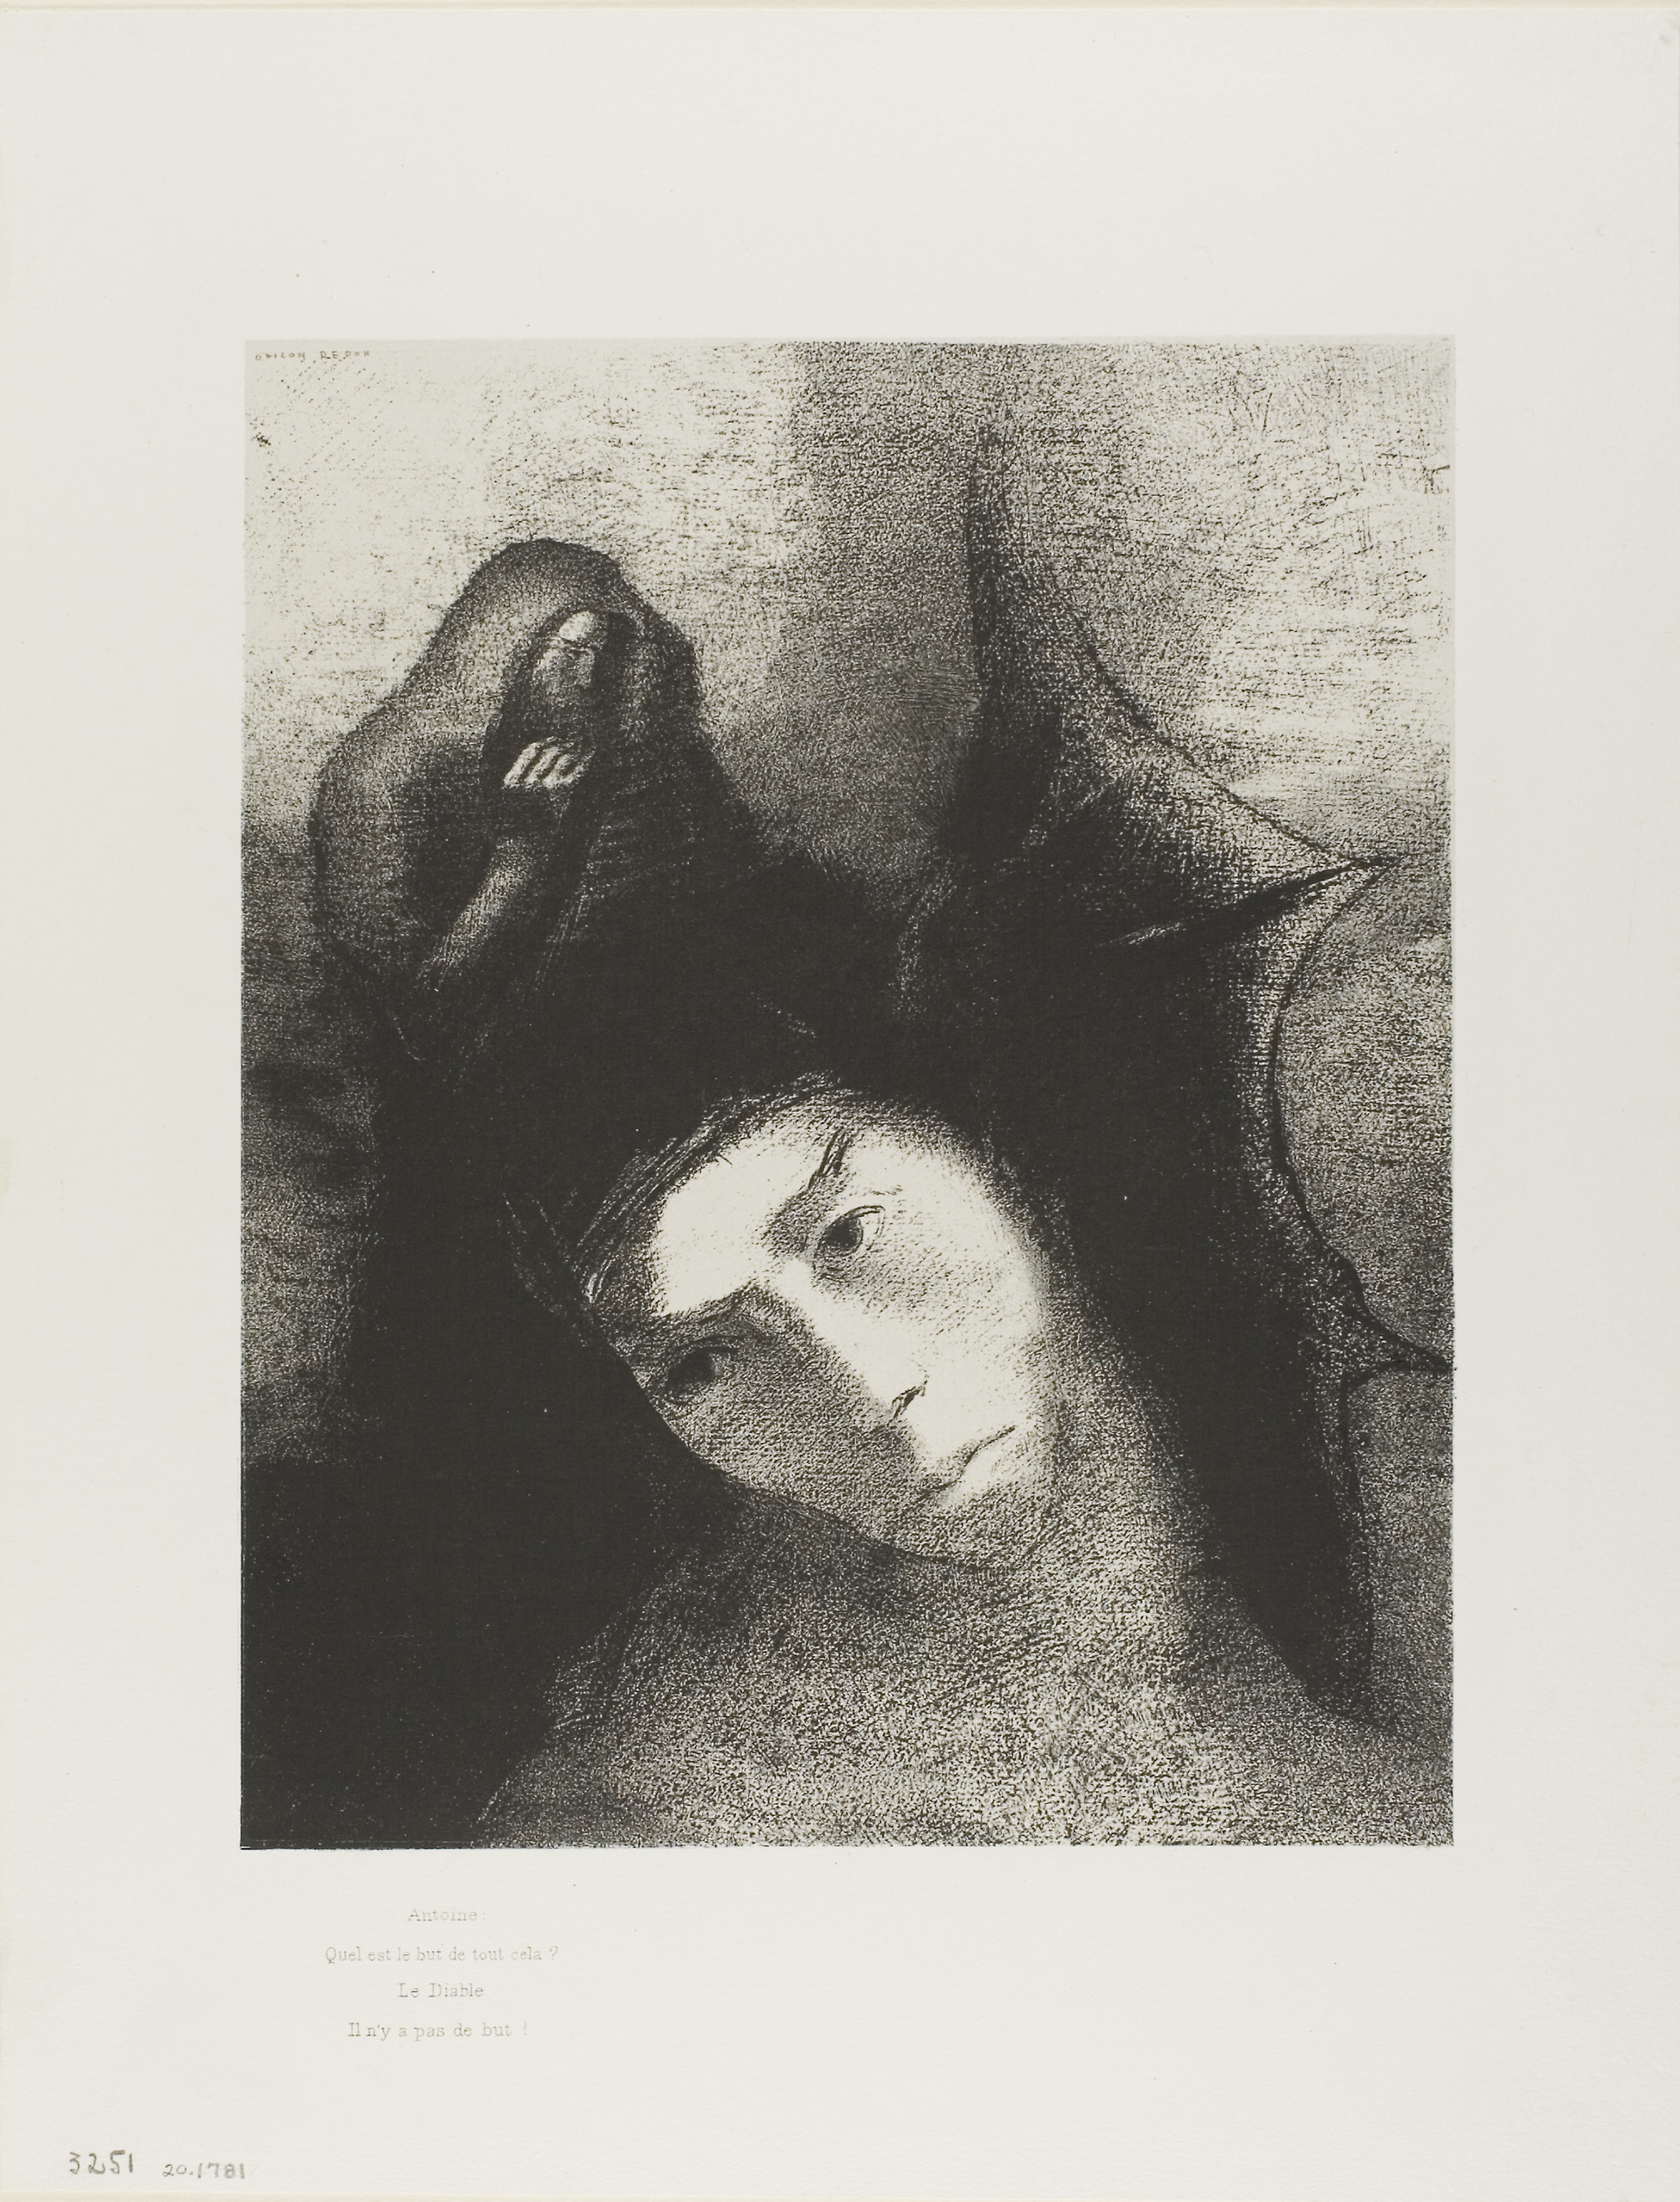
nose, art, black and white, portrait, visual arts, modern art, artwork, drawing, illustration, monochrome, painting, self portrait, stock photography, font, picture frame